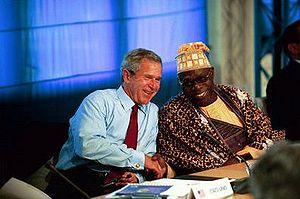
Olusegun Obasanjo est un militaire et homme d'État nigérian, chrétien de l'ethnie yoruba et originaire de la ville d'Abeokuta, dans l'État d'Ogun. il devient une première fois chef de l'État de 1976 à 1979 au sein du gouvernement militaire fédéral puis, revenu à la vie civile, il est élu président de la République pour deux mandats successifs, de 1999 à 2007.